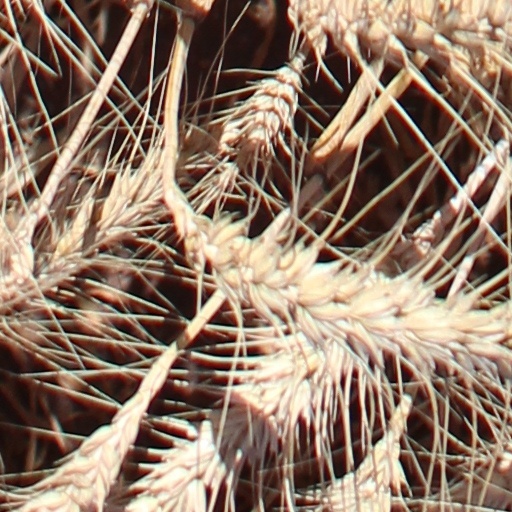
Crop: wheat